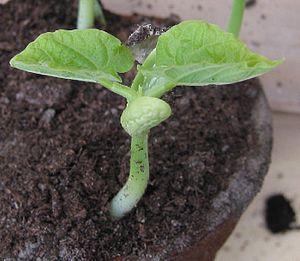
Le Haricot, ou Haricot commun, est une espèce de plantes annuelles de la famille des Fabaceae, du genre Phaseolus, couramment cultivée comme légume ou légumineuse. On en consomme soit le fruit, haricot vert ou « mange-tout », soit les graines, riches en protéines. Le terme « haricot » désigne aussi ces parties consommées, les graines ou les gousses.